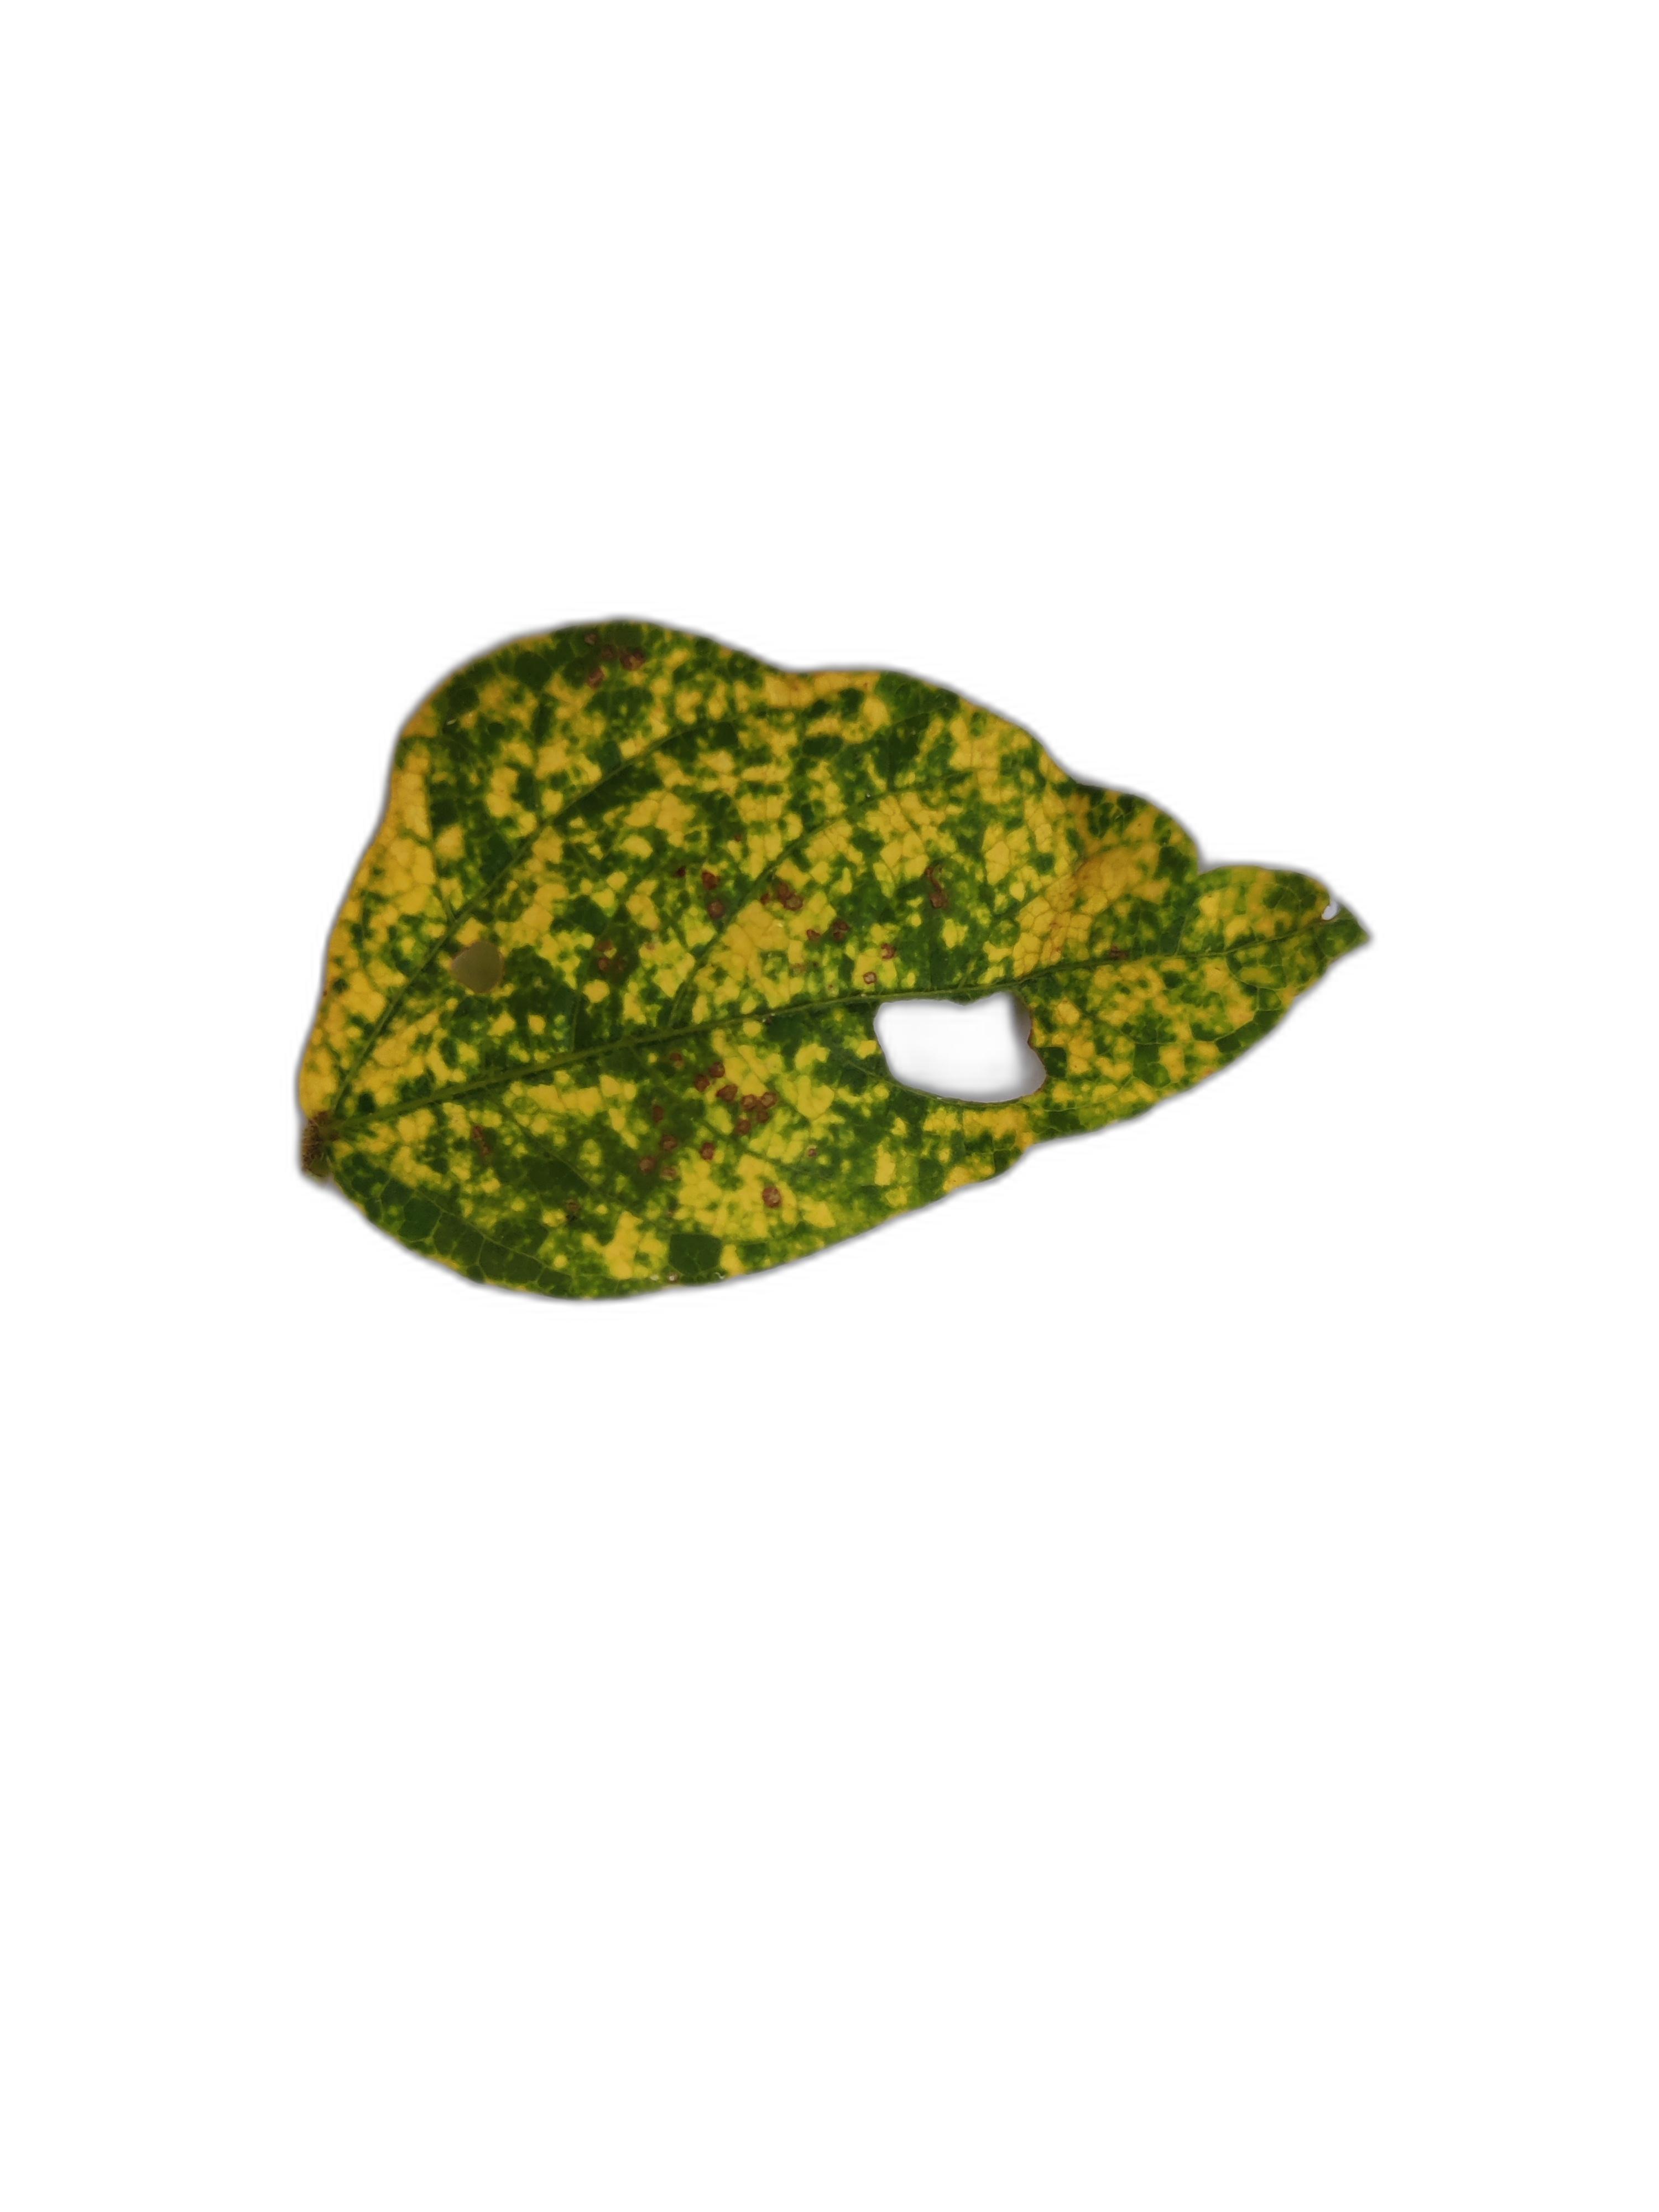
Label: Yellow Mosaic